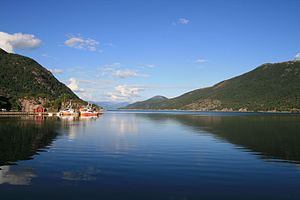
Yrkefjorden
Yrkefjorden set fra Yrke